Veronica Mars

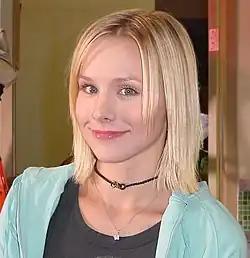
Kristen Bell's performance as Veronica Mars was praised, and several critics felt that she should have been nominated for an Emmy Award.

"Veronica Mars" was also positively received by other writers. Joss Whedon, who made a guest appearance in the second-season episode "Rat Saw God", said that it was the "Best. Show. Ever. Seriously, I've never gotten more wrapped up in a show I wasn't making, and maybe even more than those [...] These guys know what they're doing on a level that intimidates me. It's the "Harry Potter" of shows." Kevin Smith, who guest starred in the episode "Driver Ed", said that "Veronica Mars" was "hands-down, the best show on television right now, and proof that TV can be far better than cinema." Stephen King described the series as "Nancy Drew meets Philip Marlowe, and the result is pure nitro. Why is "Veronica Mars" so good? It bears little resemblance to life as I know it, but I can't take my eyes off the damn thing." Ed Brubaker called it "the best mystery show ever made in America."